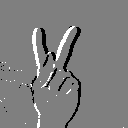
ASL letter: k